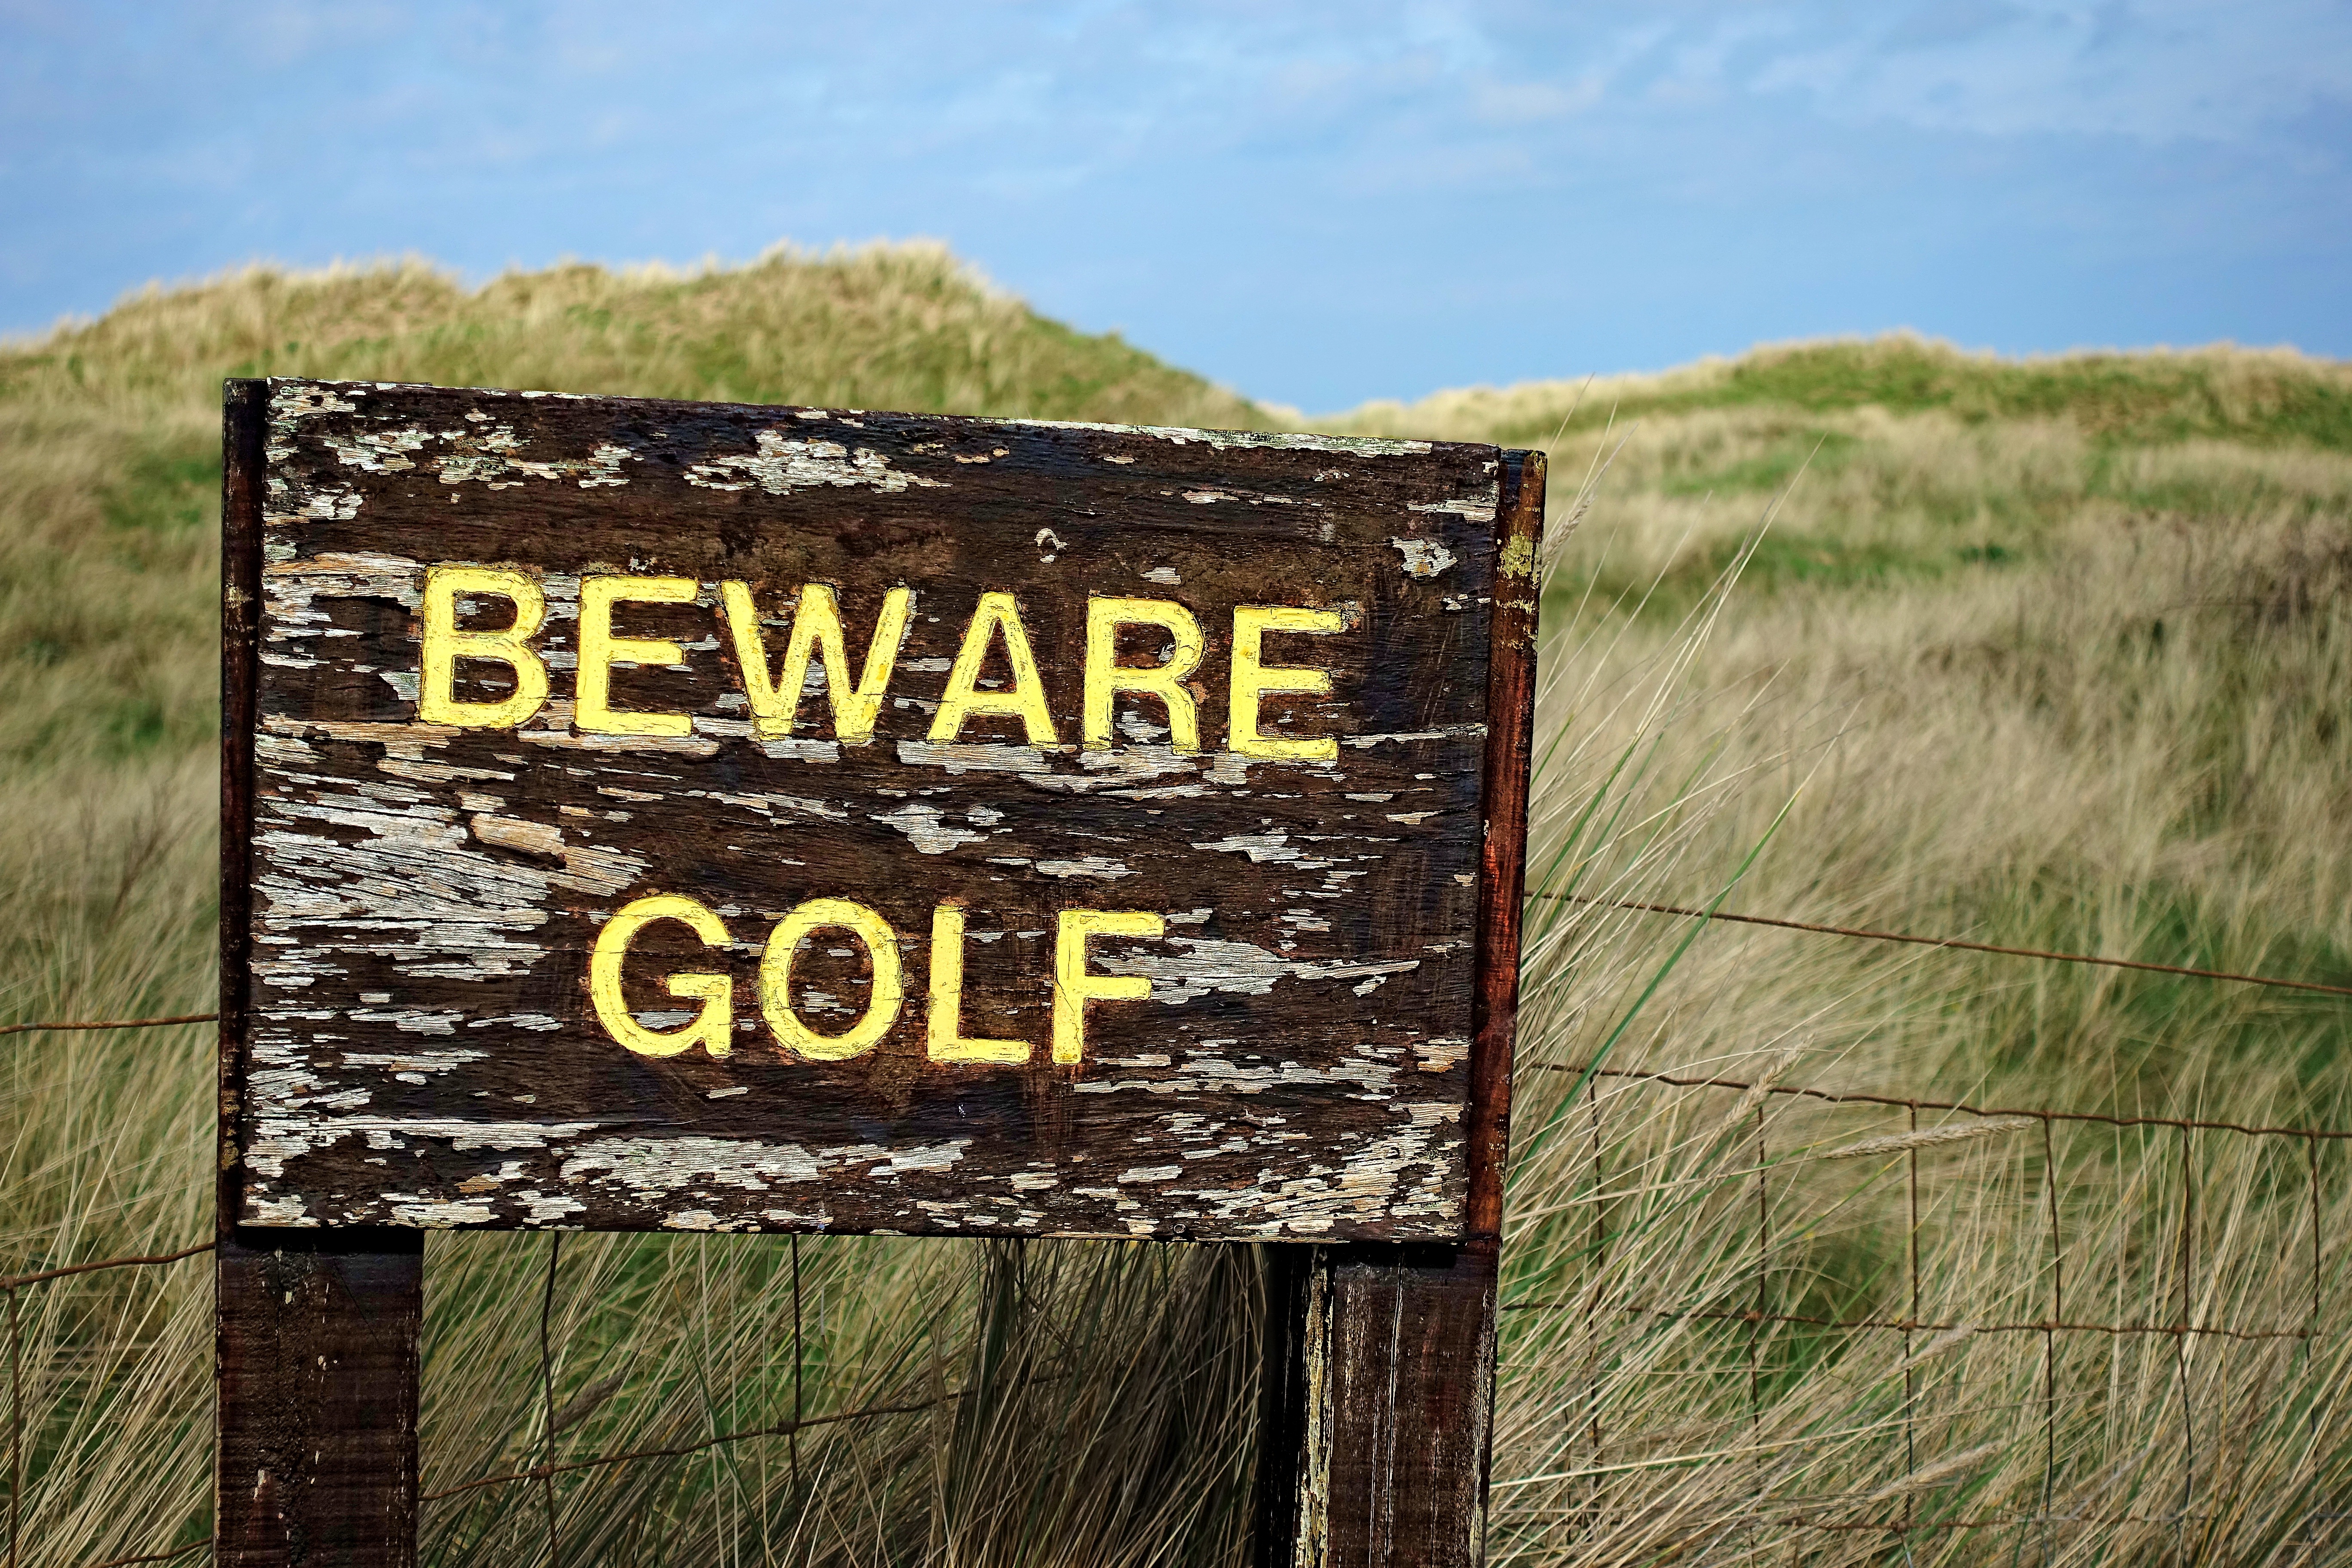
grass, walking, hiking, trail, sign, soil, health, golf, golf ball, golf club, hazard, danger, safety, warning, tee, habitat, links, notice, beware, advice, trump, threat, rural area, unhealthy, warn, discourage